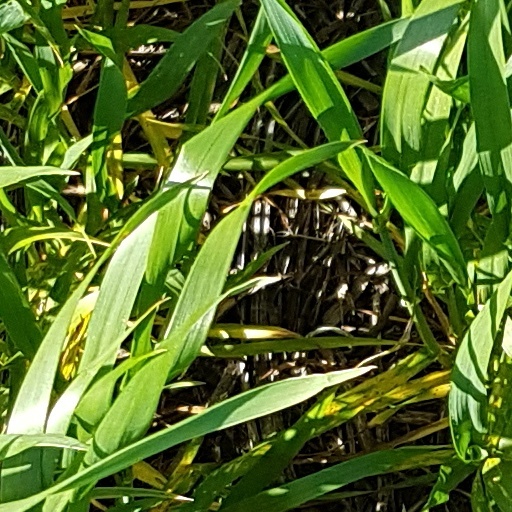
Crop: wheat